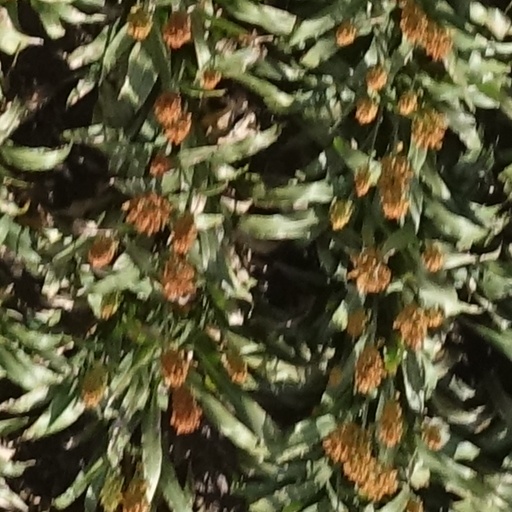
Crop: sorghum